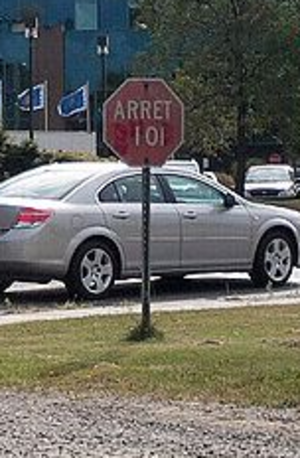
Vandalisme sur un panneau bilingue ARRÊT-STOP au Québec. L'altération vise à remplacer le mot STOP par une référence à 101, la loi québécoise sur la langue française.
Le Québec est une province du Canada. Sa capitale est Québec et sa métropole est Montréal. La langue officielle de cette province est le français.
Le français est diffusé dans de nombreux pays de par le monde, avec des statuts différents.
La francisation désigne l'extension de la langue française par son adoption en tant que langue maternelle ou non, adoption pouvant être subie ou voulue par les populations concernées. Le mot peut aussi désigner la modification d'un nom propre, par exemple Schlettstàdt en Sélestat, Van de Walle en De Gaulle ou Winchester en Bicêtre.
La Charte de la langue française est une loi définissant les droits linguistiques de tous les citoyens du Québec et confirmant le français comme langue officielle de la province.